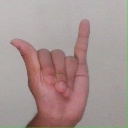
अक्षर: य